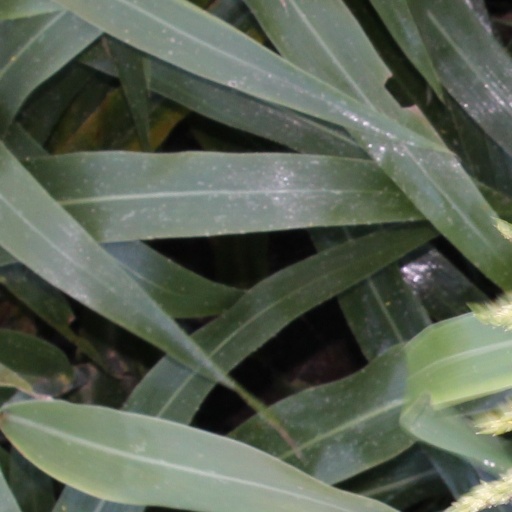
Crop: sorghum